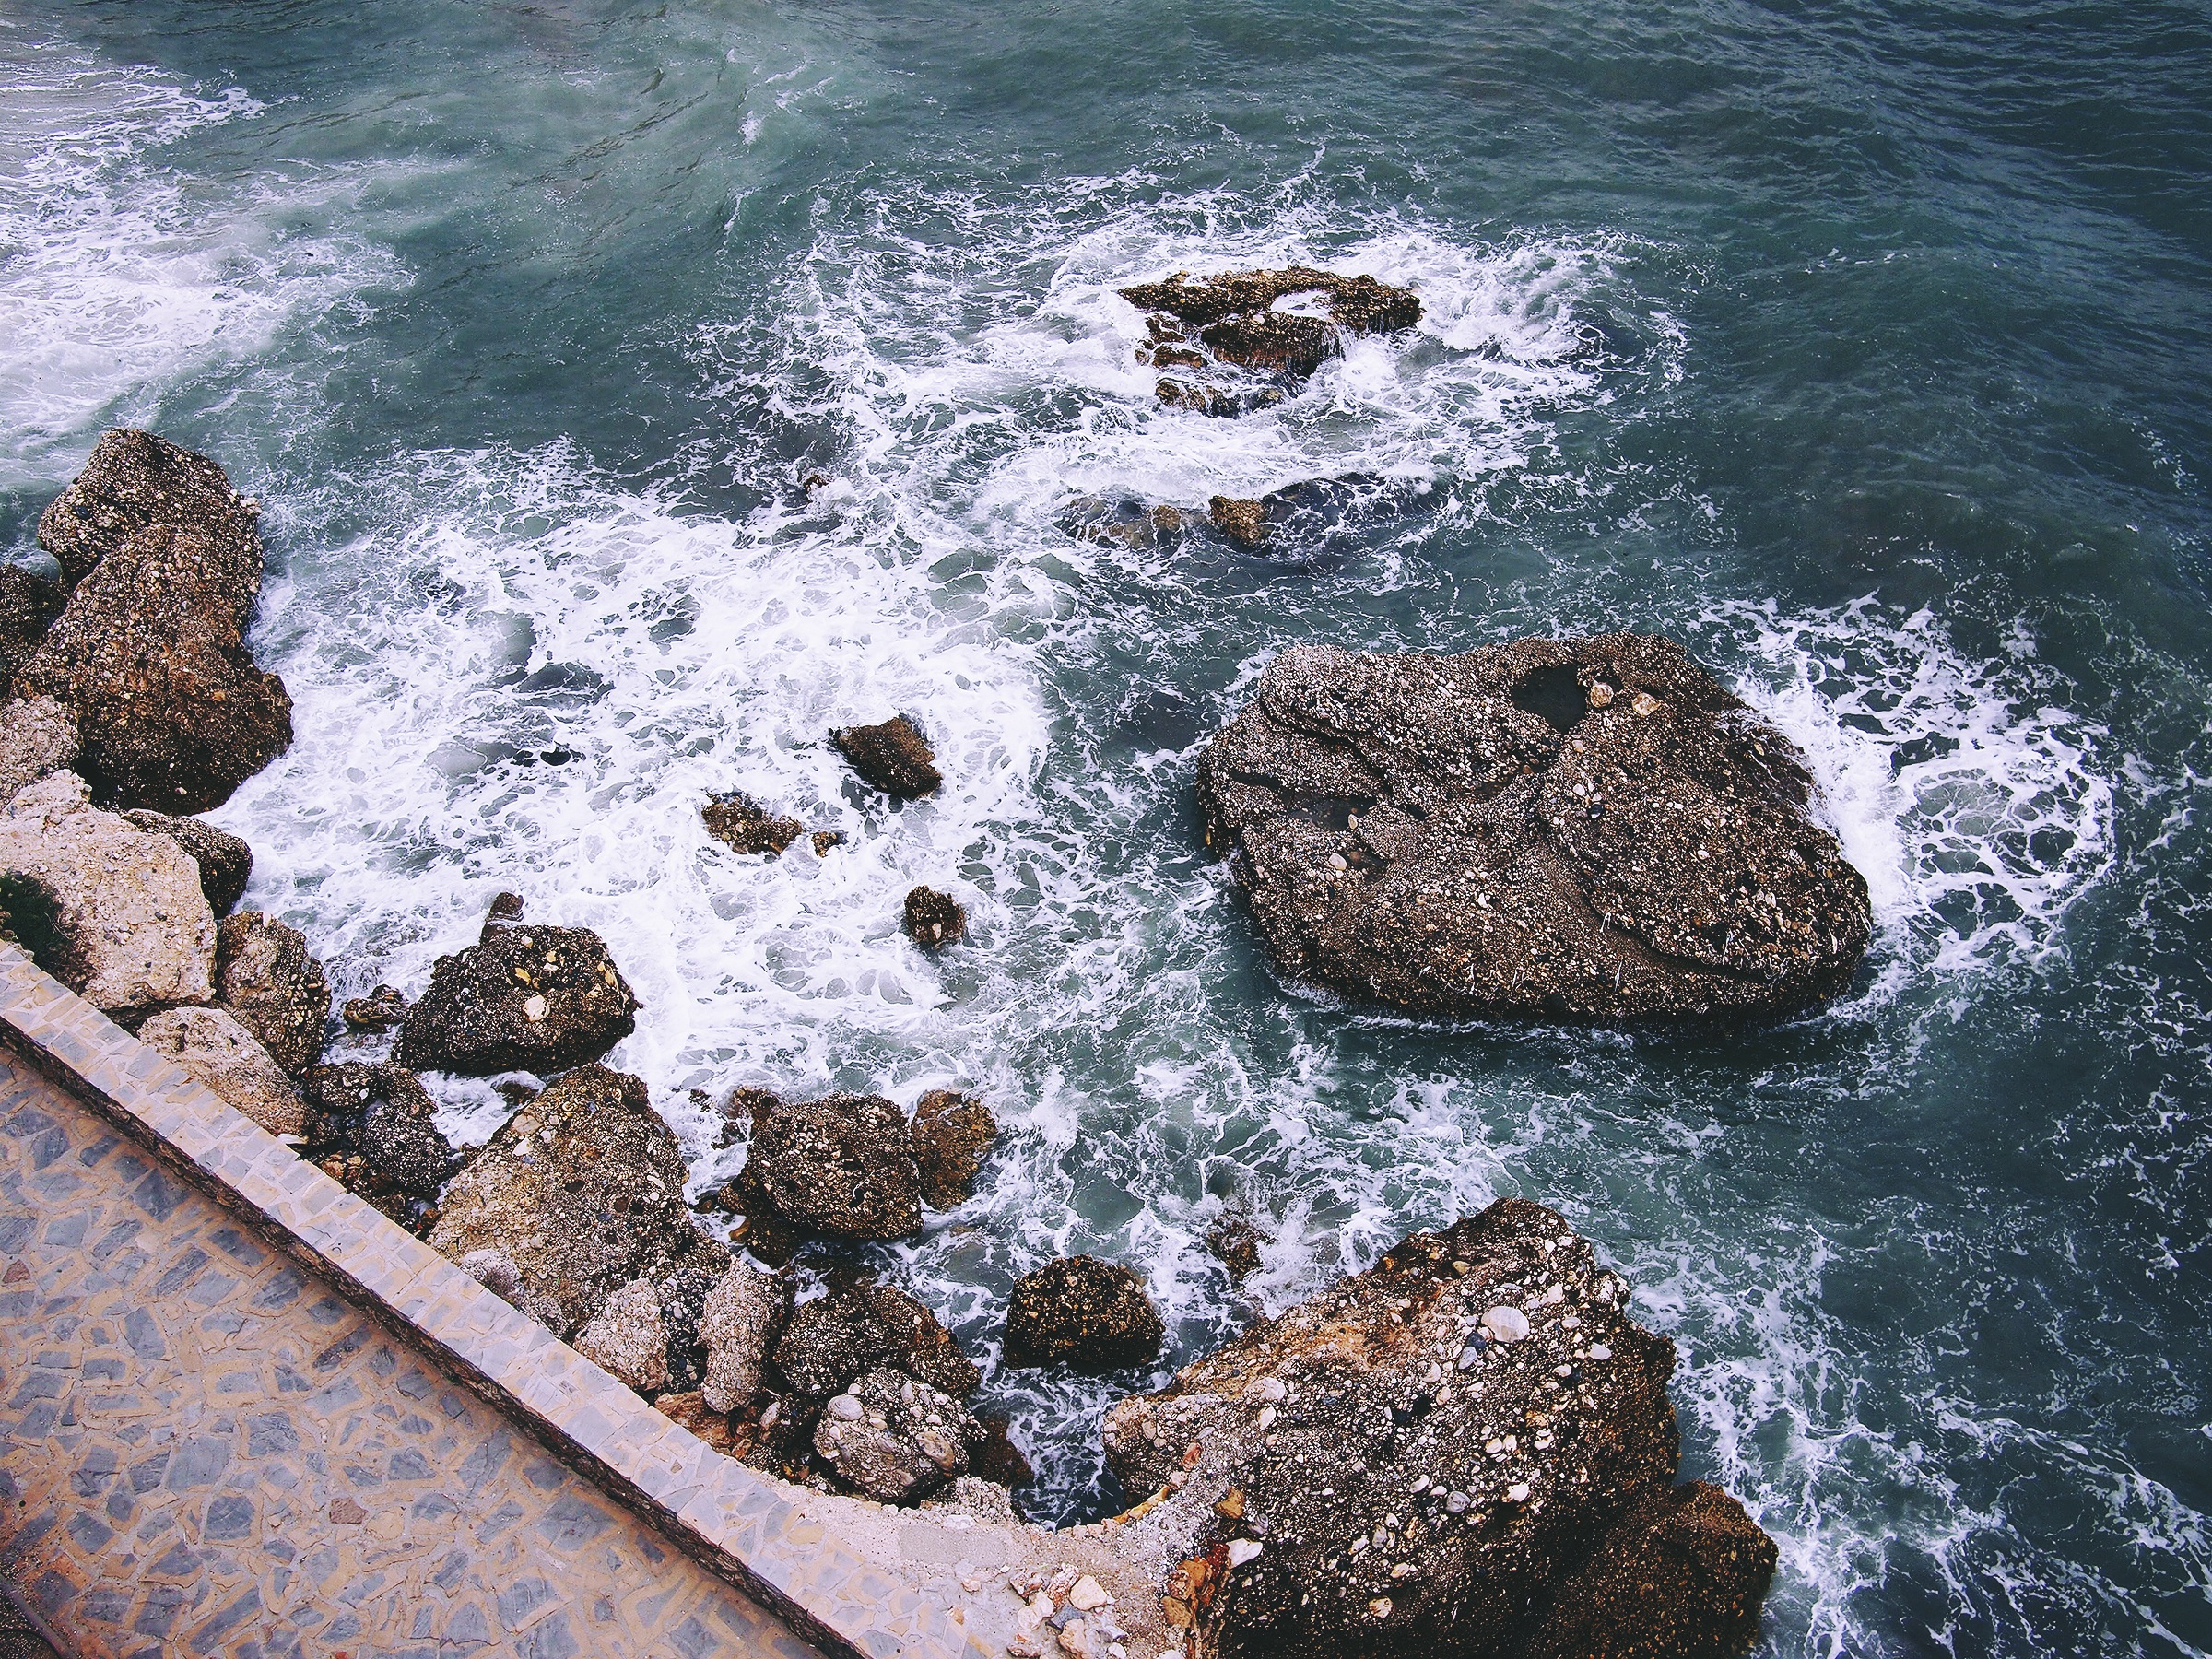
beach, landscape, sea, coast, water, nature, path, rock, ocean, walking, sky, sun, shore, wave, river, travel, coastline, cliff, europe, mediterranean, rapid, blue, tourism, leisure, rocks, waves, spain, boulders, spanish, water feature, destination, nerja, tide pool